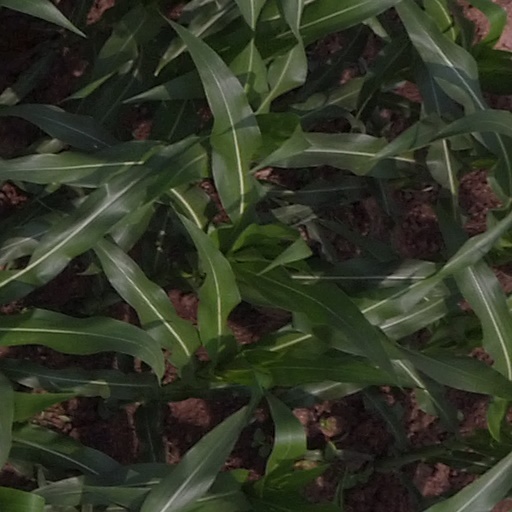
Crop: maize; corn